Answer in natural language. How many DogBeds are visible in the scene? Choose between the following options: 2, 4, 1, 0 or 3
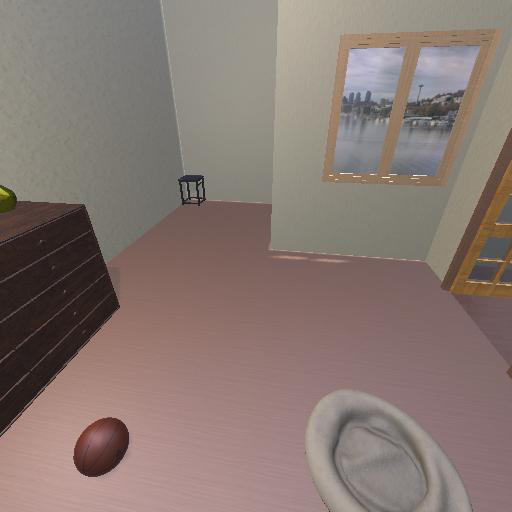
<answer>1</answer>